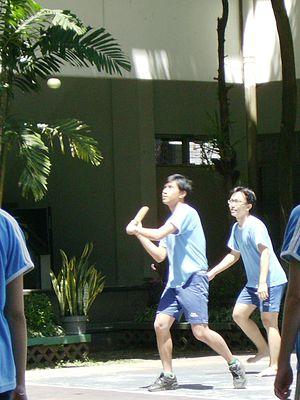
Le rounders est un sport collectif britannique semblable au baseball. Cette discipline est pratiquée en Angleterre depuis le XVIᵉ siècle, dans les colonies anglaises d'Amérique depuis le XVIIᵉ siècle et en Irlande depuis plus récemment. Le rounders est l'un des sports à l'origine du baseball. La tèque ou thèque pratiquée en Normandie est également un très proche dérivé.